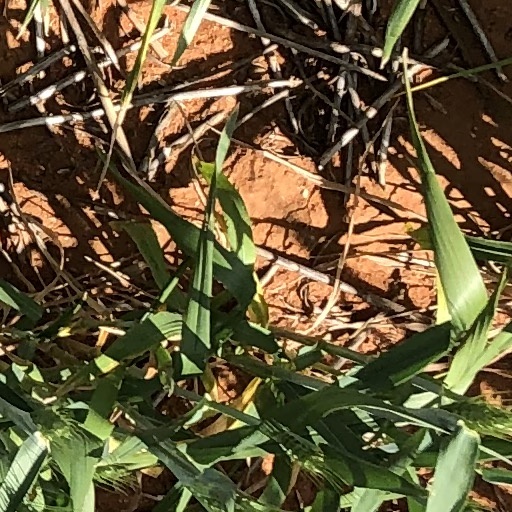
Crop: wheat